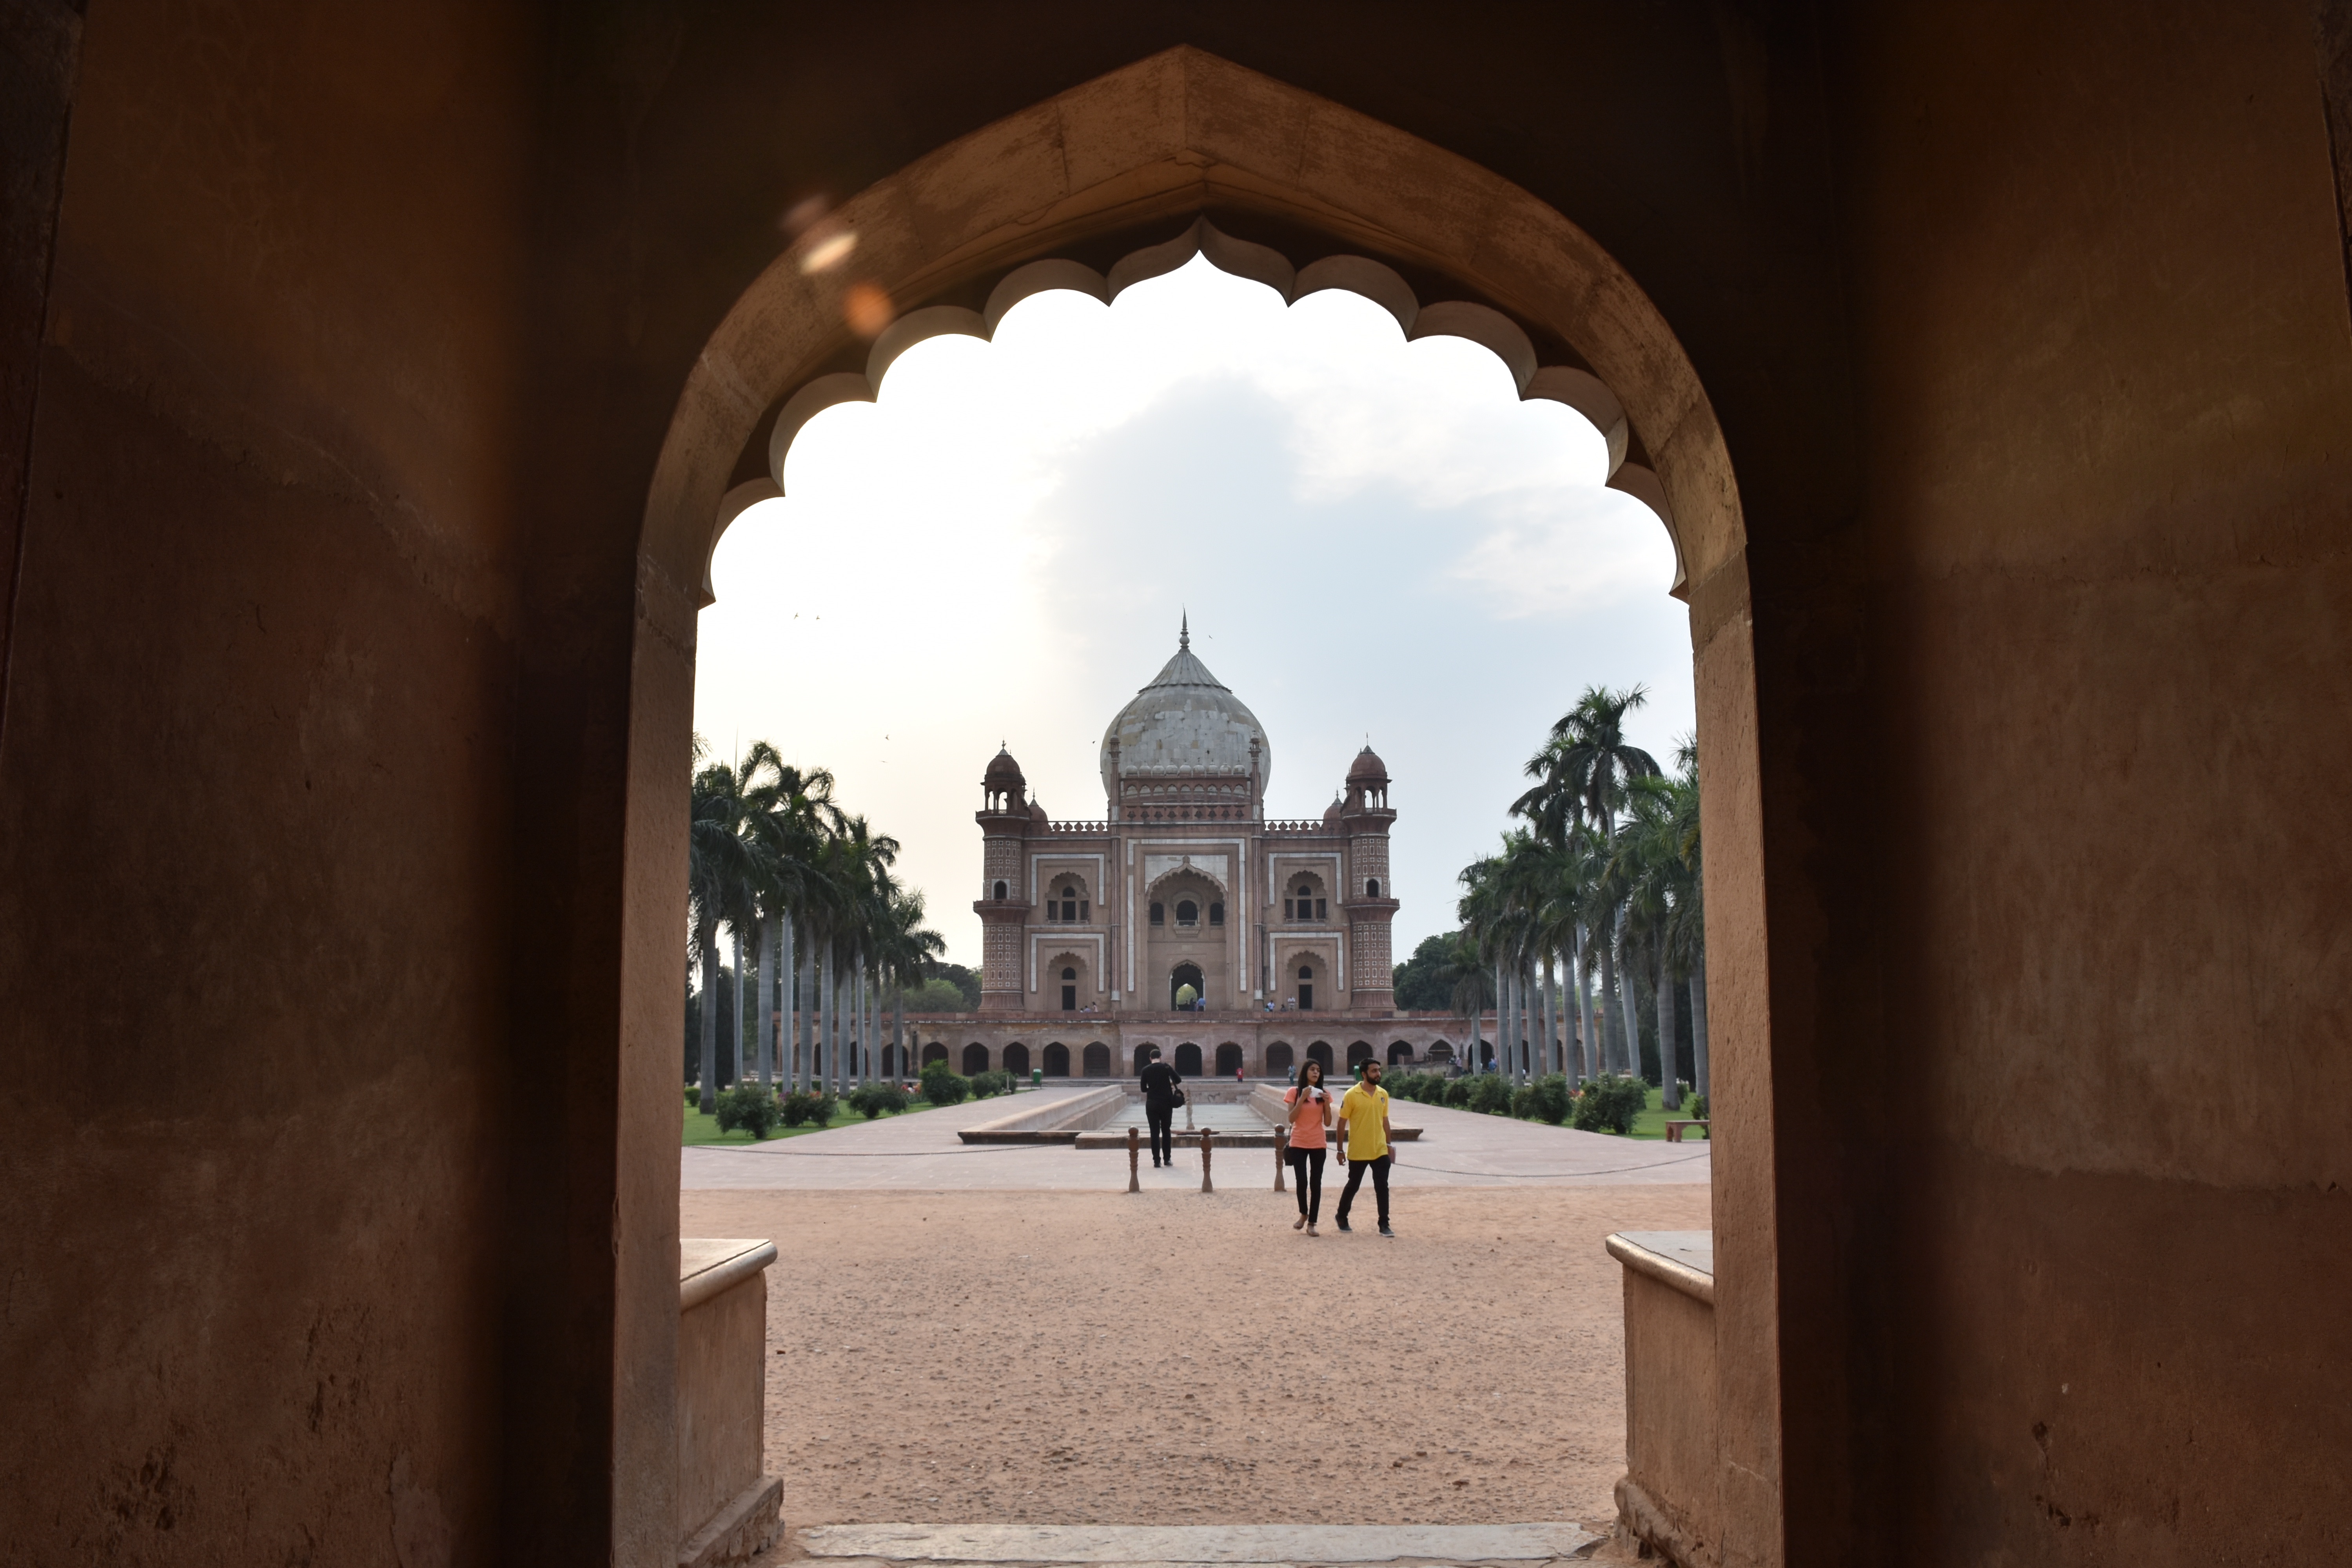
architecture, arch, landmark, church, place of worship, temple, ancient history